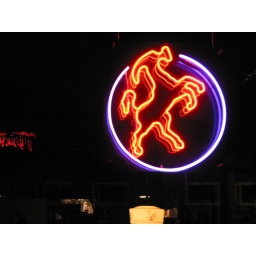
neon sign in the front window of McMenamin's